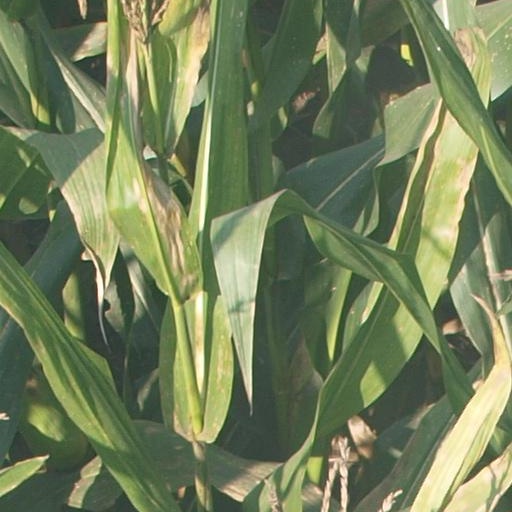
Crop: maize; corn